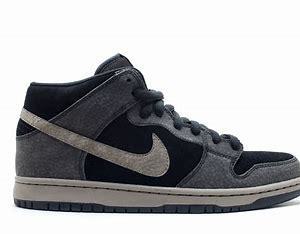
Brand: Nike
Model: Dunk Mid Pro SB